Louis XV

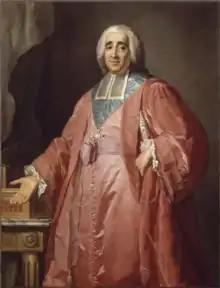

Jeanne-Antoinette Poisson, better known as Madame de Pompadour, was the most famous and influential of the mistresses of Louis XV. She was the illegitimate daughter of a Paris "fermier-general", and was married to a banker, Charles Guillaume Lenormant d'Étoiles. She was noticed by the King following one of his hunts, and formally met him at a costume ball celebrating carnival in 1745. By July, she was the King's mistress and was formally given the title of the Marquise de Pompadour. For the next twenty years, she was the King's confidante and advisor, helping him choose or demote ministers. Her opinions led to the downfall of some very competent ministers, including Machault d'Aurnouville and the Marquis d'Argenson, and to the promotion of a number of incompetent military commanders. Her most successful choice was the promotion of the Duke de Choiseul, who became one of the King's most effective ministers. She ceased all sexual intimacy with the King by 1750, but remained his closest advisor and titular mistress. She was promoted to Duchess in 1752, and Dame of the Queen's Palace in 1756, and was an important patron of music and the arts, as well as religious establishments. She remained close to the King until her death in 1764. He was devastated, and remained in seclusion for several weeks after she died.